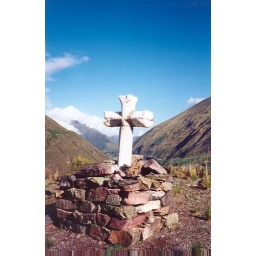
when I lived in Peru, this cross was on top of the mountain behind the house I lived in.